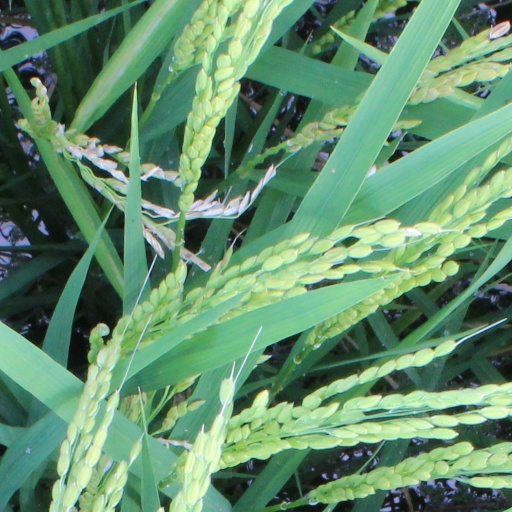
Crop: rice